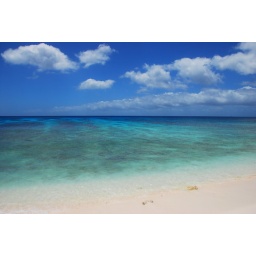
near-shore coral reef below walls of clouds on the island of Kiritimati (Christmas island)